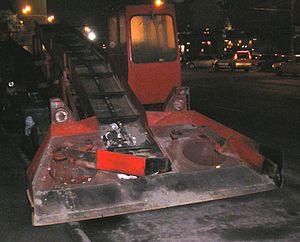
Déneigeuse-avaleuse soviétique (photographiée à Moscou, sous le Grand Pont de Pierre). Les deux bras articulés ramènent la neige sur le tapis roulant, au bout duquel il y a généralement un camion benne qui roule en marche arrière et récupère ainsi la neige.
Le déneigement est un travail consistant à déblayer la neige. Ce travail implique principalement d'enlever la neige sur et autour des habitations, des voies carrossables et des trottoirs. Le déneigement des routes se fait généralement en repoussant la neige le long de la bordure de la route, en l'emportant ensuite dans des camions et en effectuant finalement le salage des routes.